Killochan railway station

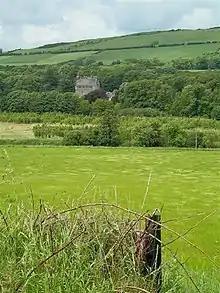
Killochan Castle.

It was originally on a single track section that was later doubled and had two platforms with a signal box, goods yards with a loading dock and a goods shed. The dwelling house was a two-storeyed English Arts and Crafts structure with a very attractive single-storeyed glass conservatory-like waiting rooms section. Like Cassillis railway station that also served a castle and country estate, the main building was rebuilt circa 1900.